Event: Nepal Earthquake
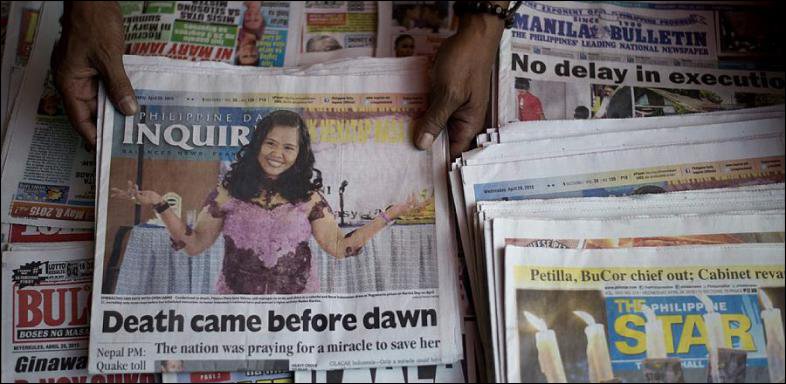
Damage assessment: no_damage